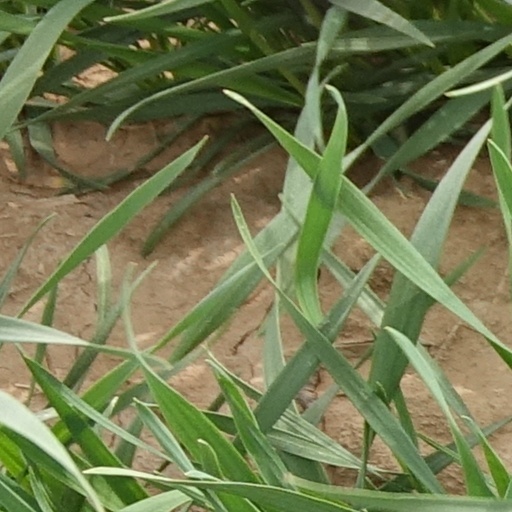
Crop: wheat